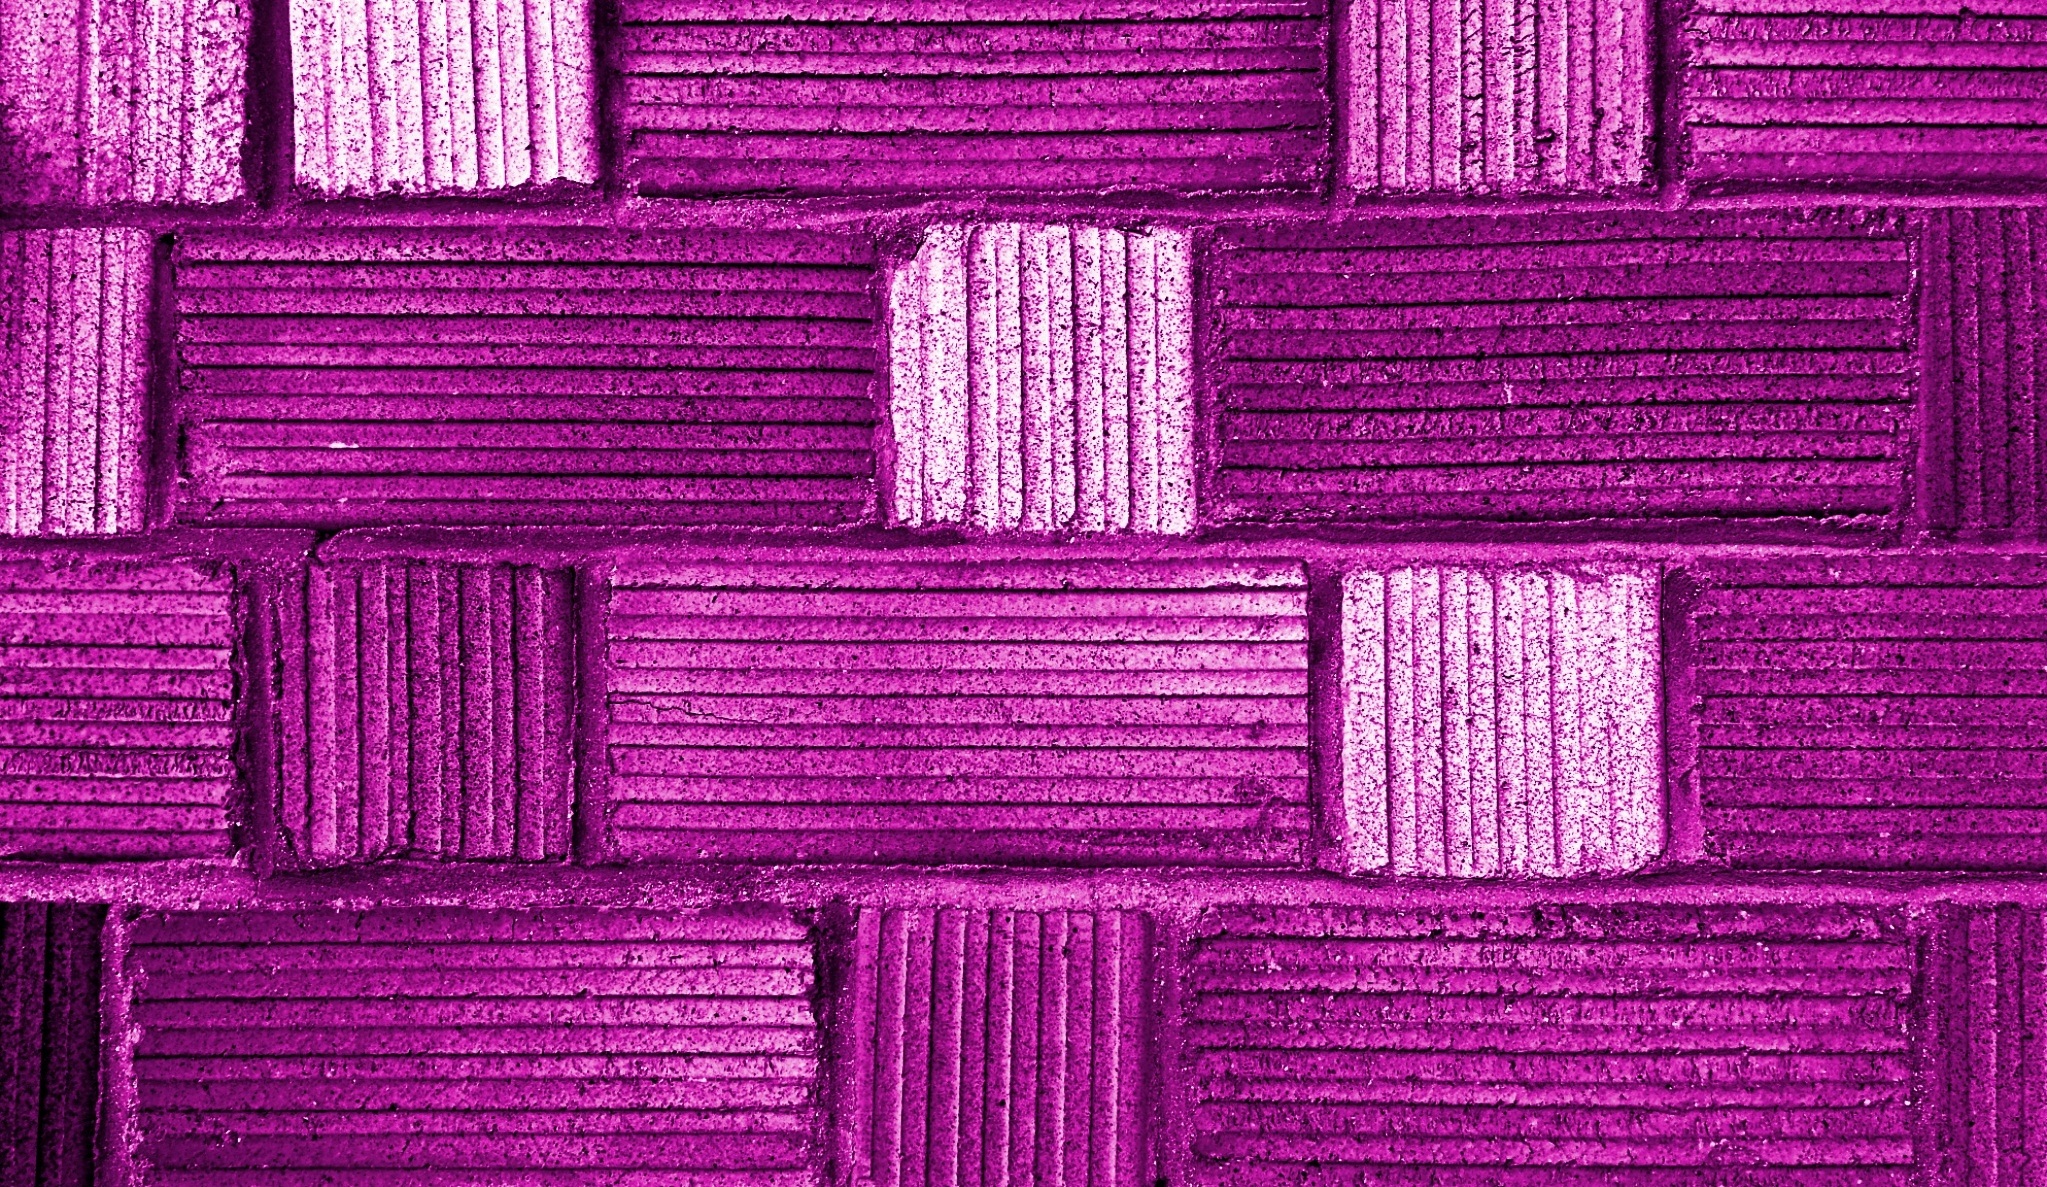
rock, architecture, white, texture, purple, floor, interior, wall, stone, decoration, construction, pattern, line, color, natural, tile, rough, exterior, pink, brick, material, concrete, surface, block, textile, background, design, decorative, way, build, magenta, granite, backdrop, strength, slab, flooring